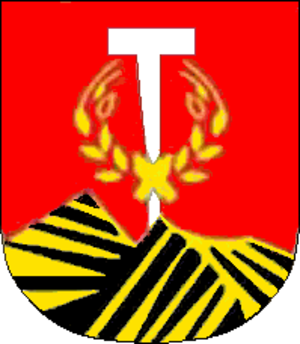
Medzilaborce est une ville de Slovaquie orientale, le chef-lieu du district du même nom, dans la région de Prešov en Slovaquie.